Phugoid

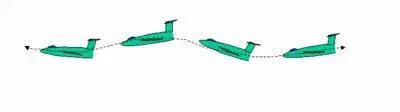
A diagrammatic representation of a fixed-wing airplane in phugoid

In aviation, a phugoid or fugoid is an aircraft motion in which the vehicle pitches up and climbs, and then pitches down and descends, accompanied by speeding up and slowing down as it goes "downhill" and "uphill". This is one of the basic flight dynamics modes of an aircraft (others include short period, roll subsidence, dutch roll, and spiral divergence).